Is That Alright?

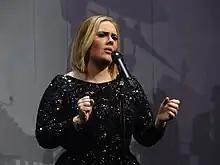
Some outlets found the song to be reminiscent of the style of Adele.

"Is That Alright?" received positive reviews from journalists, who complimented Gaga's vocals and found the track emotional. A column by "Vulture" regarded the song "more reminiscent of Adele than Lady Gaga", an opinion concurred by "The Guardian", where it was analyzed as one of the tracks from the soundtrack which could have been "in the songbooks of Elton John or Adele for years". Wren Graves of "Consequence" called it a "big Broadway ballad", evoking the "Wicked" "Defying Gravity" (2003) and "Evita" "Don't Cry for Me Argentina" (1976). It reminded "Bustle" Tatiana Tenreyro to Gaga's own ballads, "Speechless" (2009) and "Million Reasons" (2016), though she added, "this one has lyrics that feel even more vulnerable, showing how much Ally desires Jackson's love and sees him as The One." In his review of the soundtrack, Chris DeVille of "Stereogum" felt that the "blustery piano ballad 'Is That Alright?' and 'Always Remember Us This Way' [...] would work as "Joanne" bonus tracks, and they're at least as good as "Million Reasons", that album's one true hit."